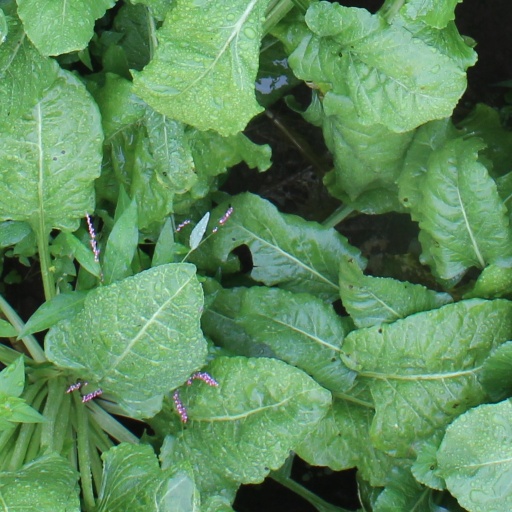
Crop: sugar beet